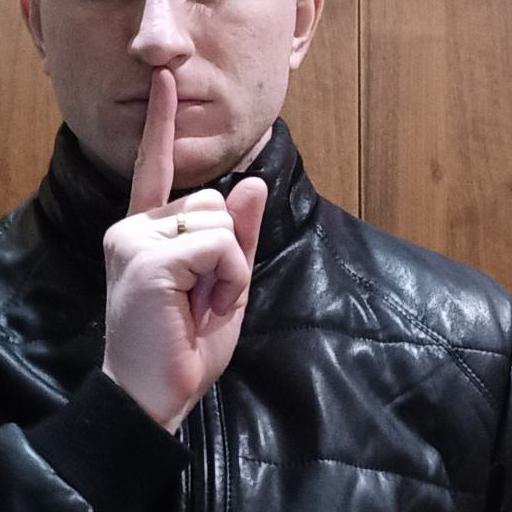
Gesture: mute